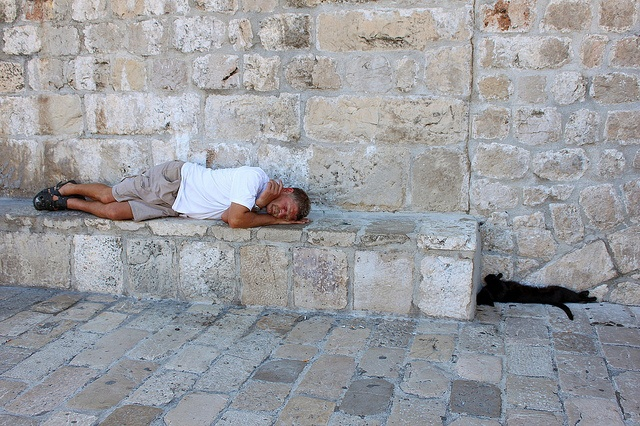
A young man sleeping on a stone bench next to a black cat.
A man laying on a stone bench next to a cat sleeping on the stone floor.
A person laying on a stone bench near a building
A man sleeps on a brick street with a sleeping cat nearby.
A person takes a nap on a stone bench.